Health effects of Bisphenol A

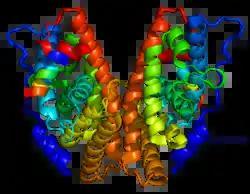
ERR-γ (modeled here) has been found in high concentration in the placenta, explaining reports of high bisphenol accumulation in this tissue.

A 2007 study investigated the interaction between bisphenol A's and estrogen-related receptor γ (ERR-γ). This orphan receptor (endogenous ligand unknown) behaves as a constitutive activator of transcription. BPA seems to bind strongly to ERR-γ (dissociation constant = 5.5 nM), but only weakly to the ER. BPA binding to ERR-γ preserves its basal constitutive activity. It can also protect it from deactivation from the SERM 4-hydroxytamoxifen (afimoxifene). This may be the mechanism by which BPA acts as a xenoestrogen. Different expression of ERR-γ in different parts of the body may account for variations in bisphenol A effects. For instance, ERR-γ has been found in high concentration in the placenta, explaining reports of high bisphenol accumulation in this tissue. BPA has also been found to act as an agonist of the GPER (GPR30).